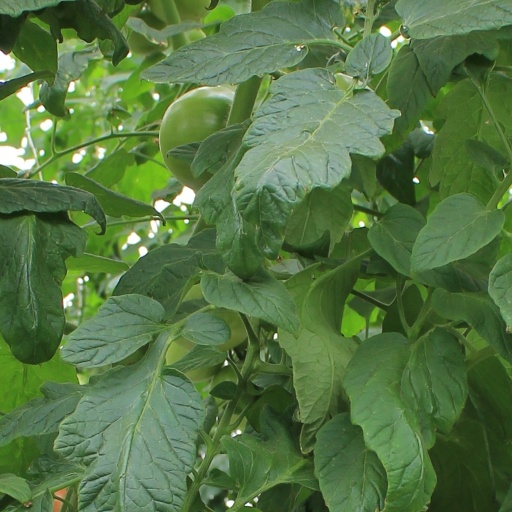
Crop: tomato